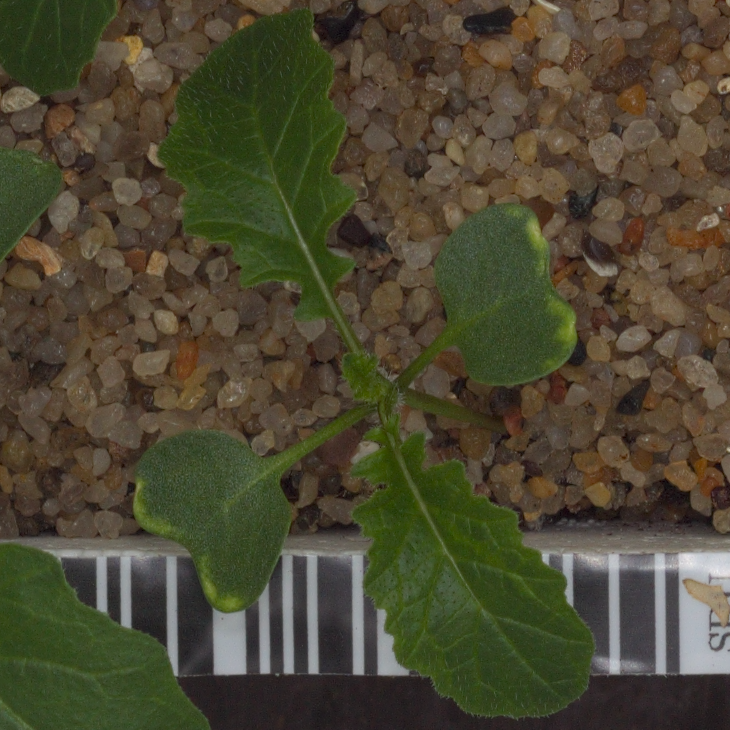
Label: charlock